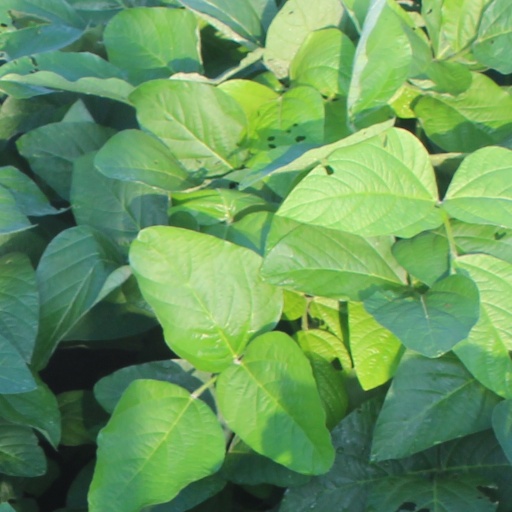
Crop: soybean